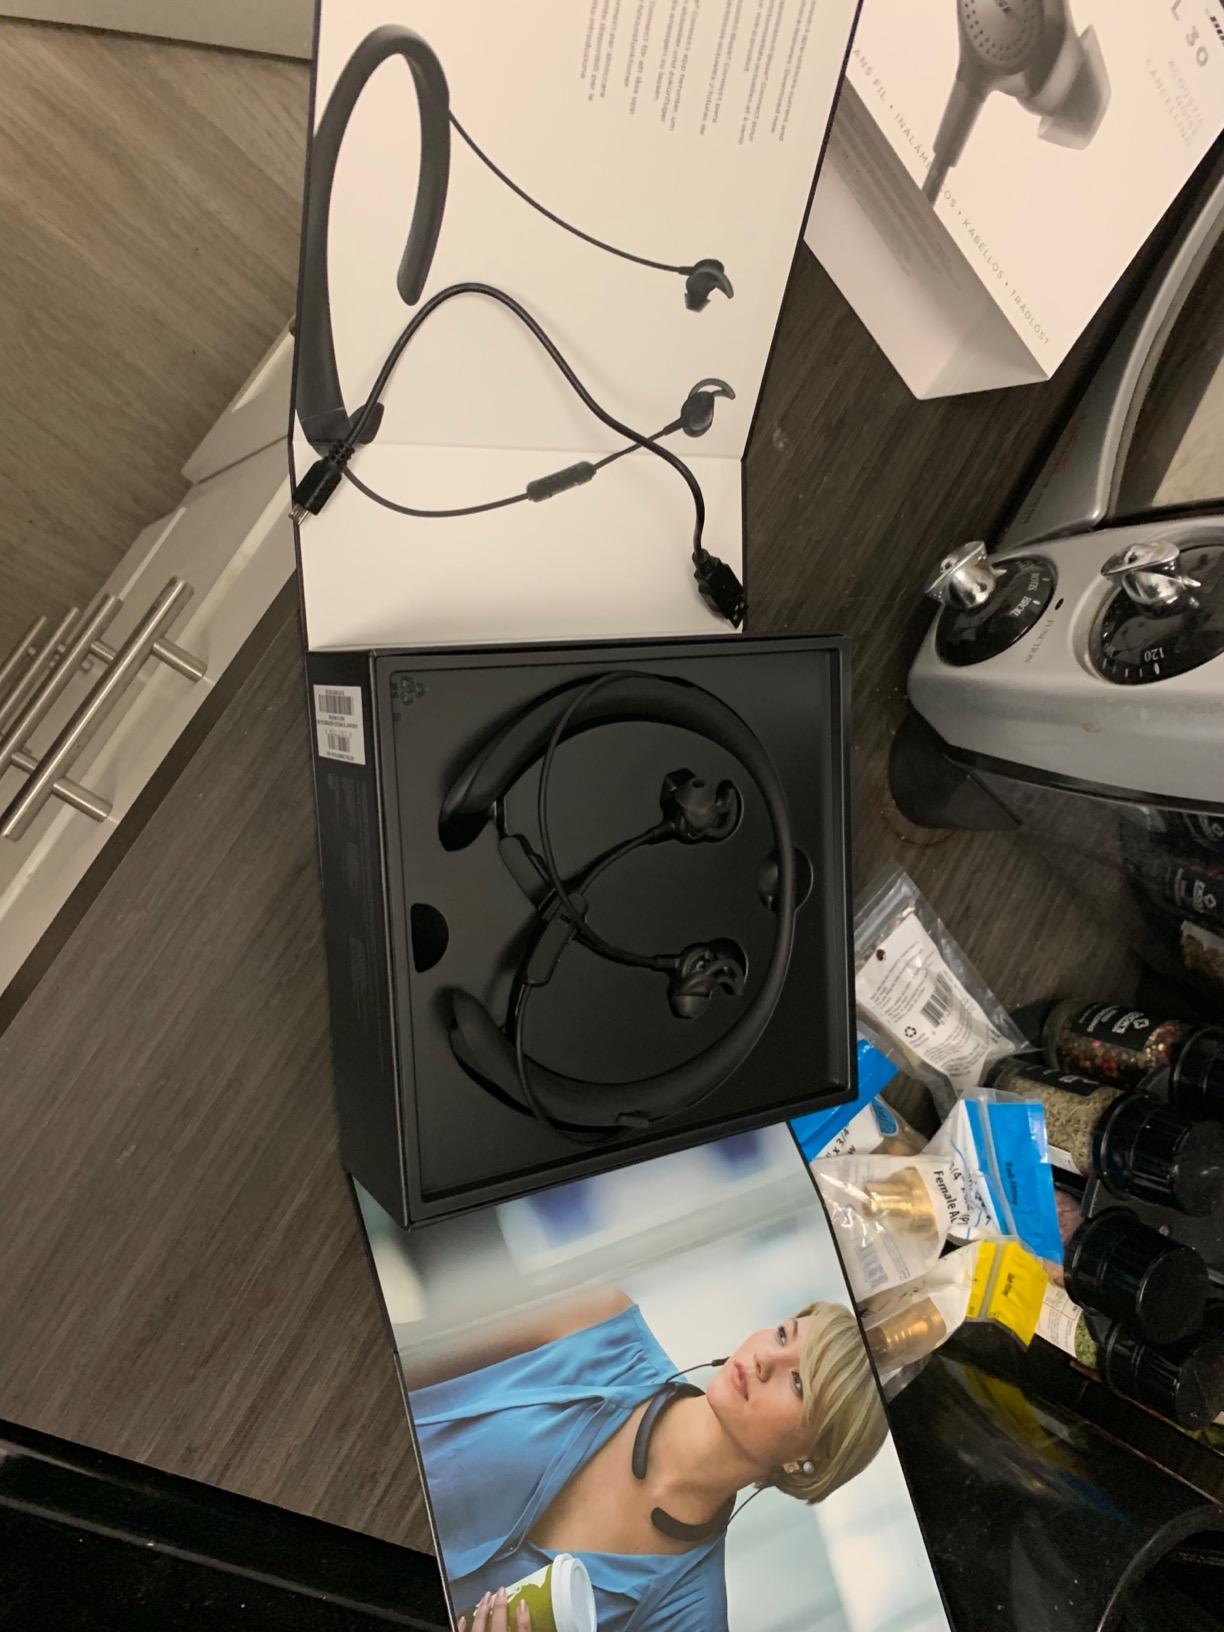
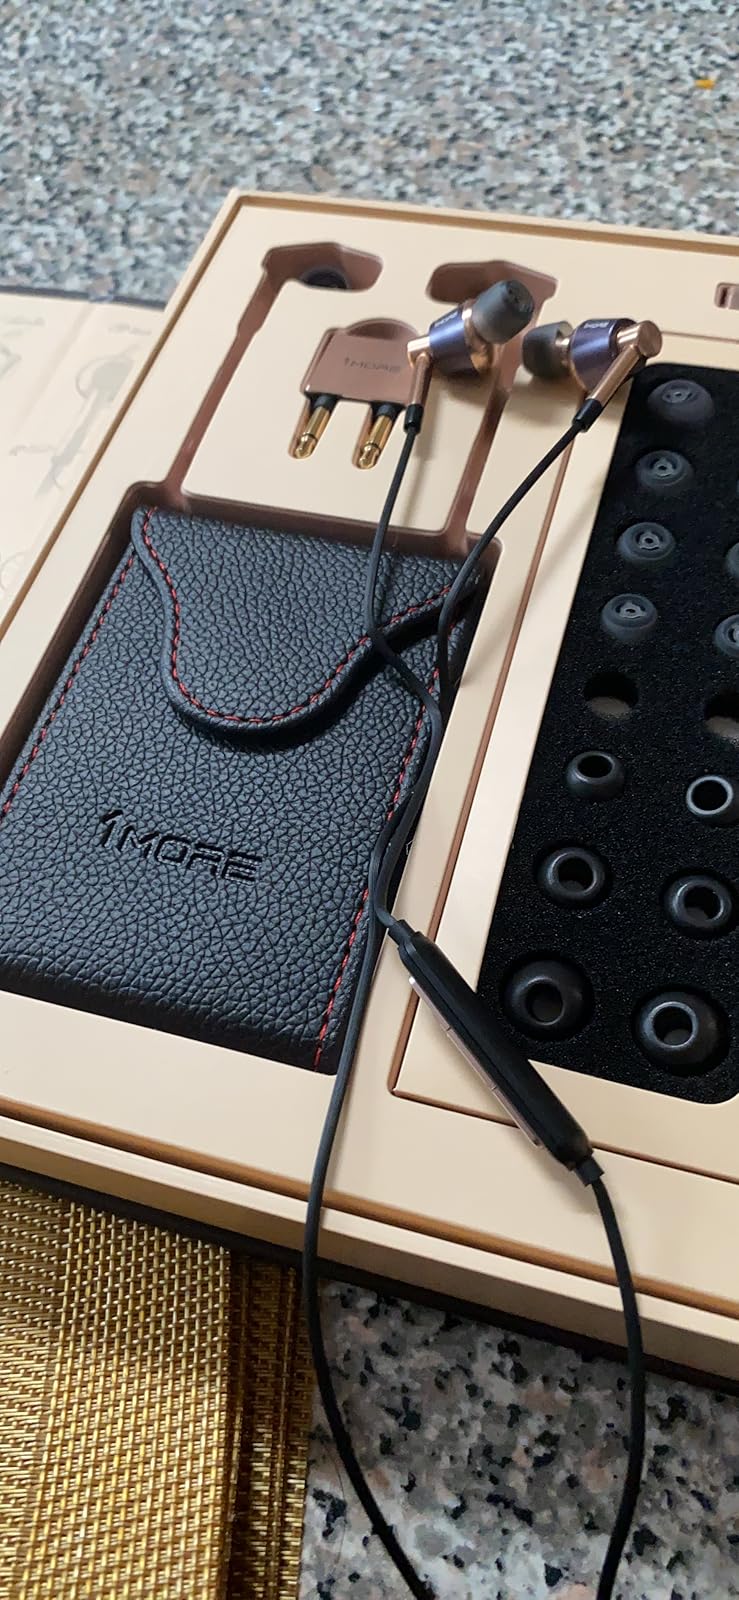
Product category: headphones
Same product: no